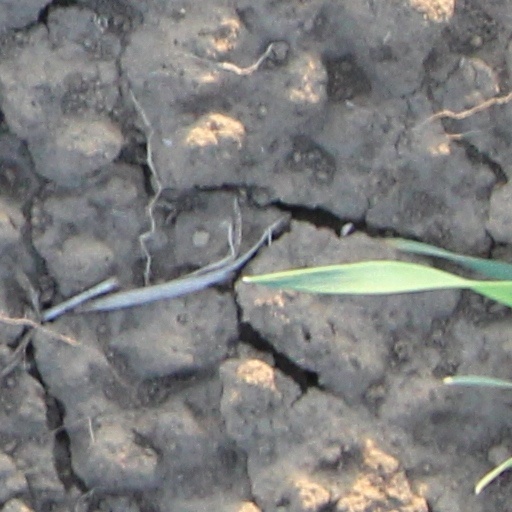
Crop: wheat